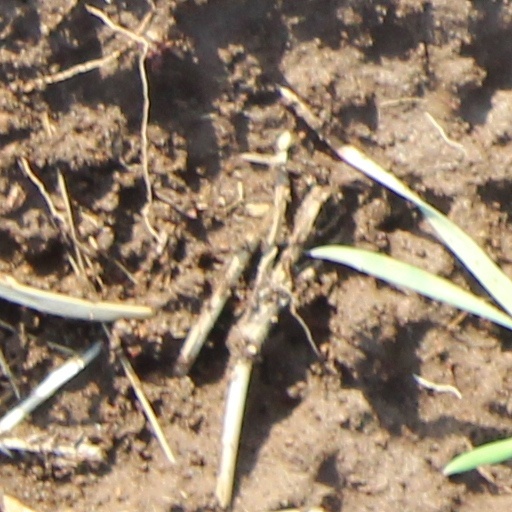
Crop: wheat